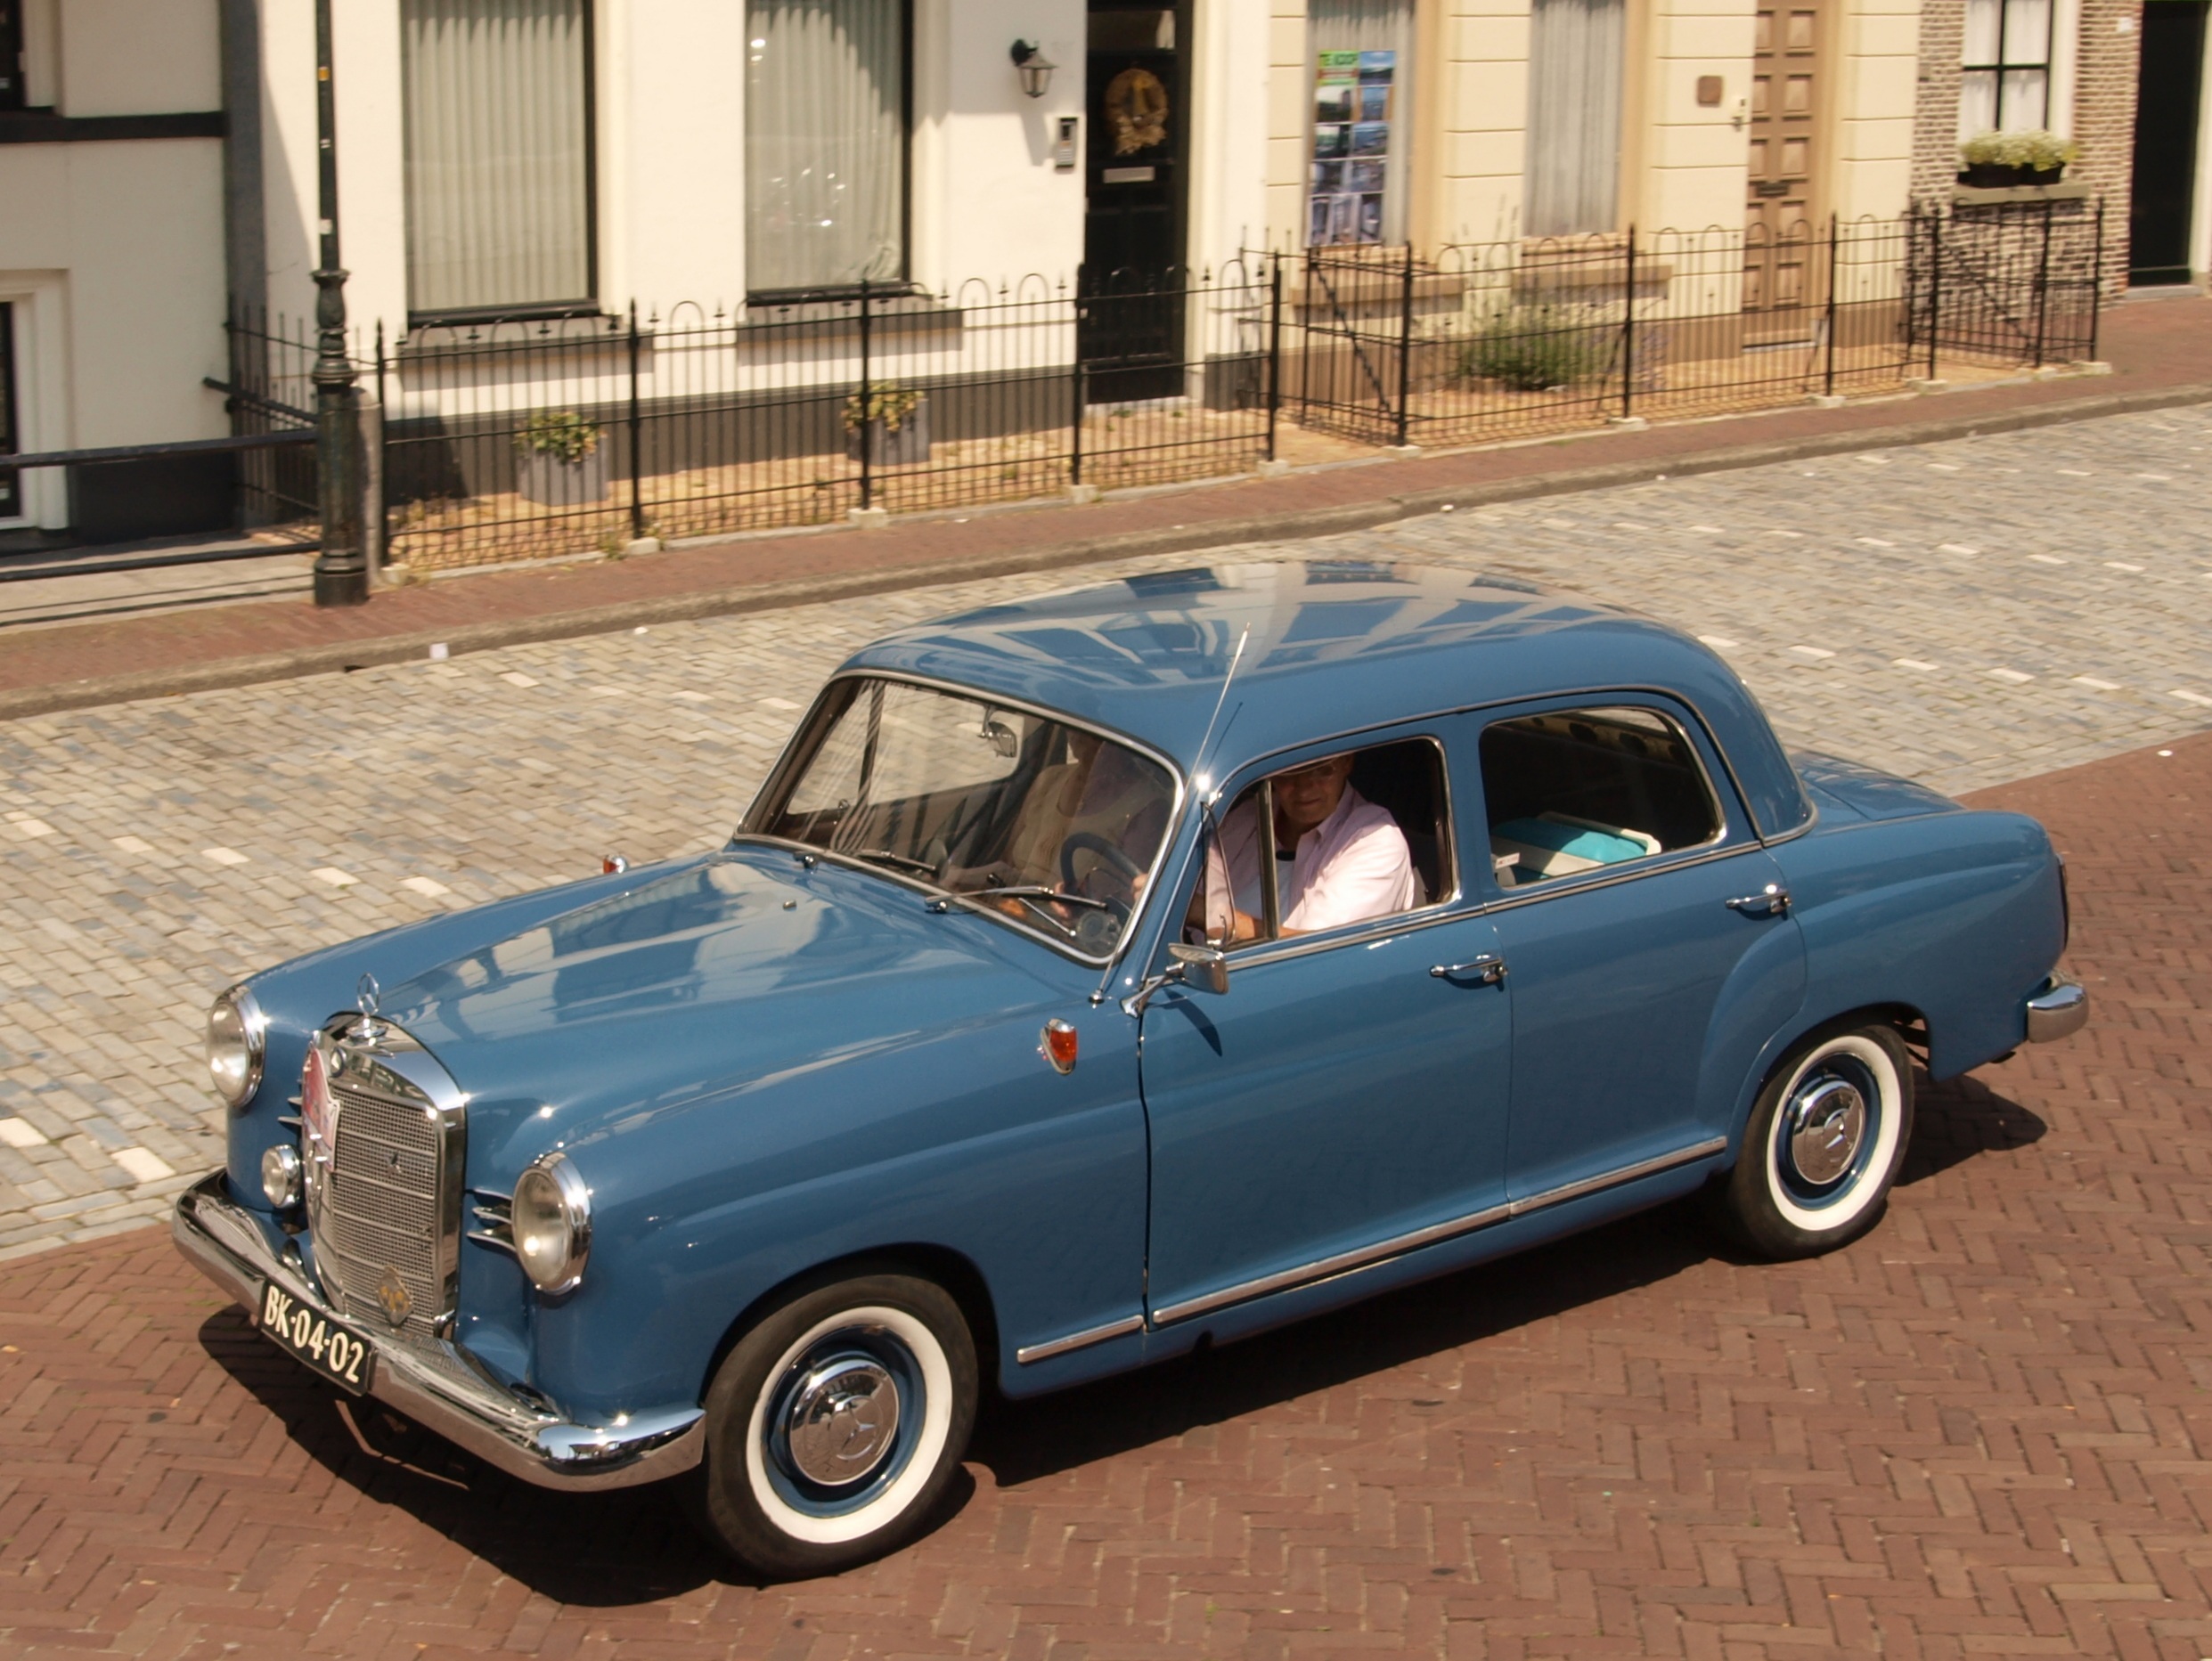
car, wheel, automobile, retro, driving, old, transportation, vehicle, machine, speed, classic car, vintage car, motor, sedan, mercedes, classic, benz, antique car, land vehicle, automobile make, compact car, luxury vehicle, gaz 21, mercedes benz w120